Product key

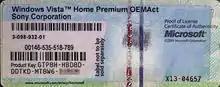
Product key on a Proof of License Certificate of Authenticity for Windows Vista Home Premium

A product key, also known as a software key, serial key or activation key, is a specific software-based key for a computer program. It certifies that the copy of the program is original.